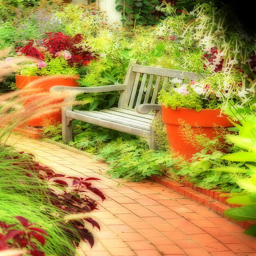
A walkway in the middle of a garden.
a wooden bench next to green shrubbery and two large flower pots.
A bench in an garden full of flowers
A wooden bench in a garden surrounded by plants.
An Impressionistic scene of a bench in a garden with a brick path.